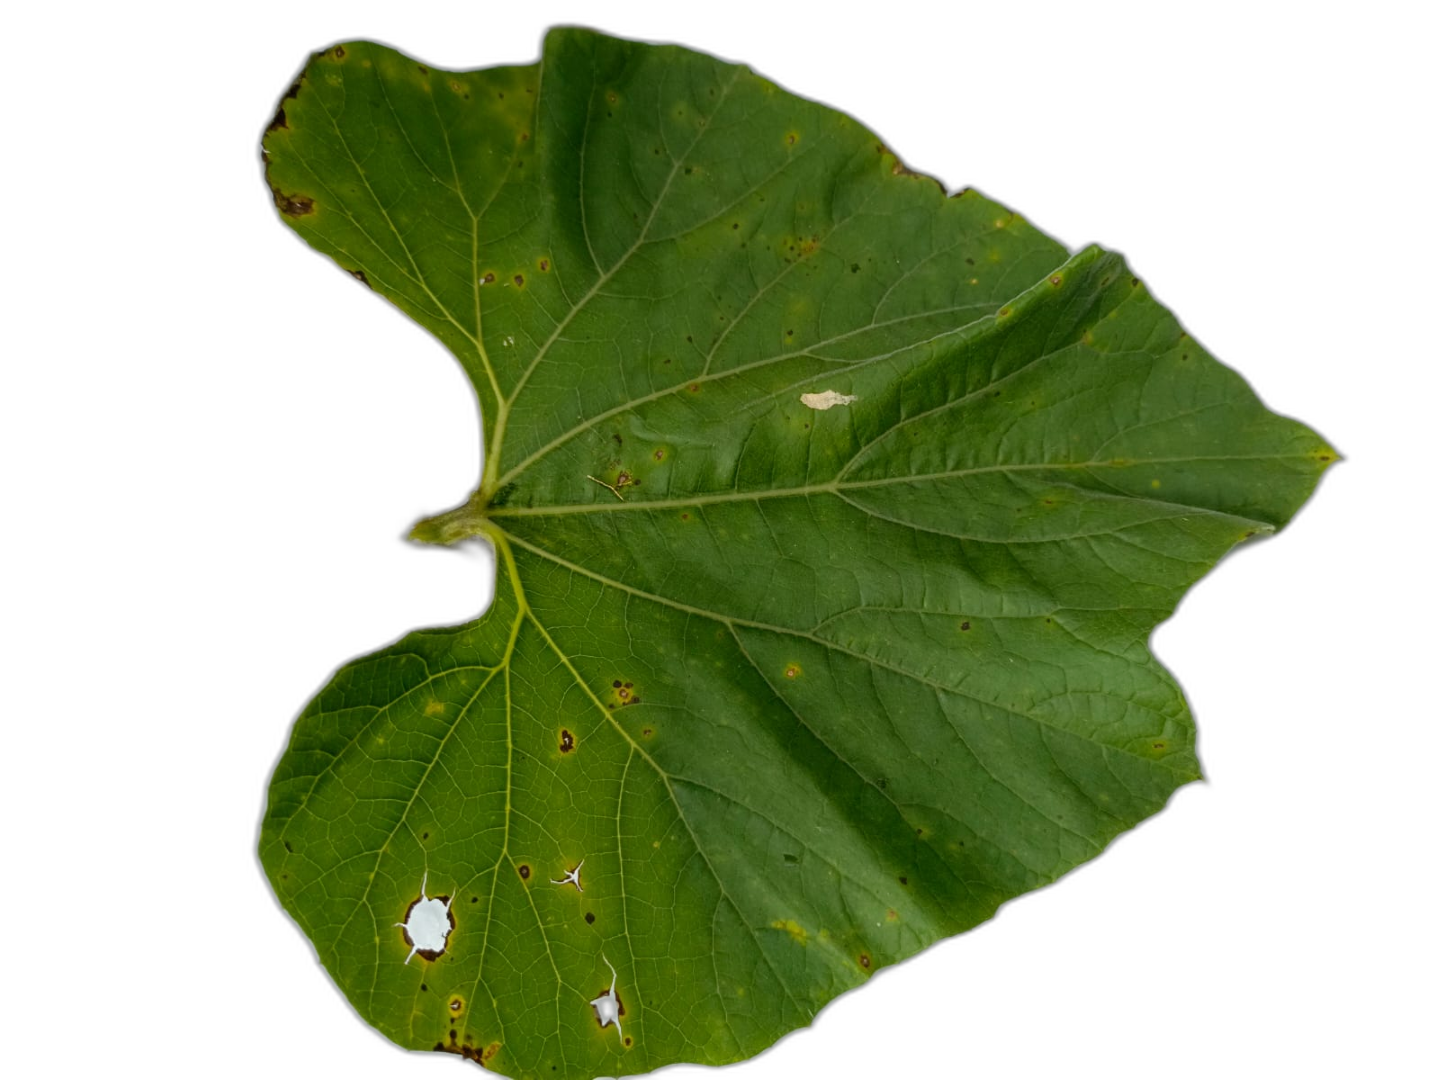
Crop: Bottle Gourd
Label: Alternaria_Leaf_Blight